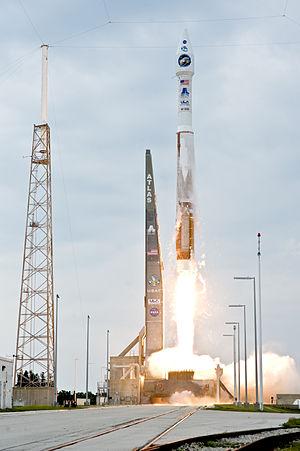
Lunar Reconnaissance Orbiter est une sonde spatiale de type orbiteur de la NASA lancée en 2009 dont l'objectif est d'étudier la Lune depuis son orbite. LRO fait partie du programme Lunar Precursor Robotic dont l'objectif est d'effectuer des reconnaissances approfondies de notre satellite notamment pour préparer les missions habitées du programme Constellation d'exploration lunaire annulé le 11 octobre 2010 par le président Obama.